Franz-Josef Kupczyk

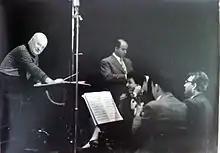

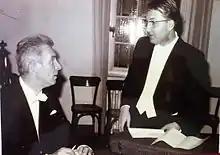

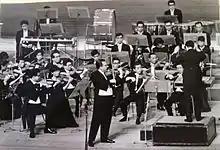

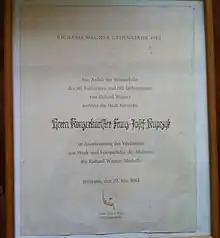

Franz-Josef Kupczyk (7 July 1928 – 5 January 2012) was a German violinist and soloist. Since 1957 he was 1st concertmaster of the Bremer Philharmoniker and at the Theater Bremen at Goetheplatz.